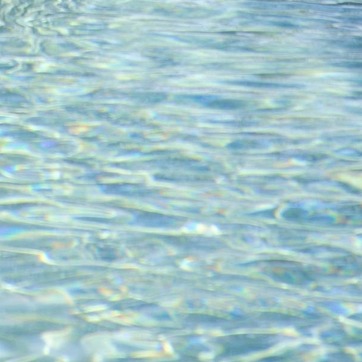
Material: water